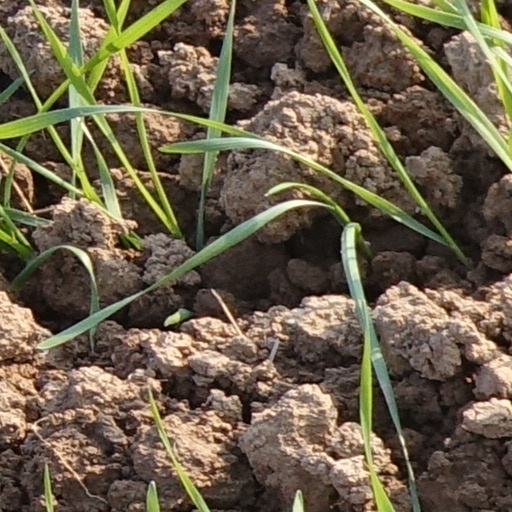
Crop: wheat